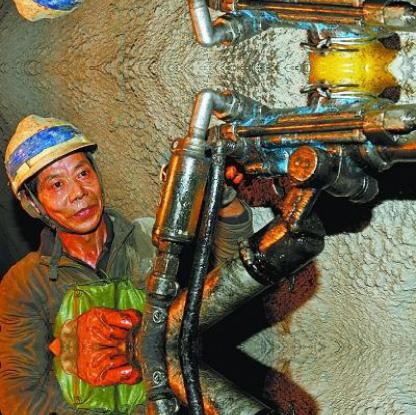
Objects in the image:
label: helmet
label: helmet